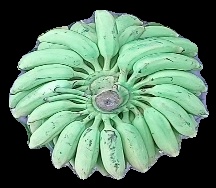
Variety: elakki-bale
Grade: grade1